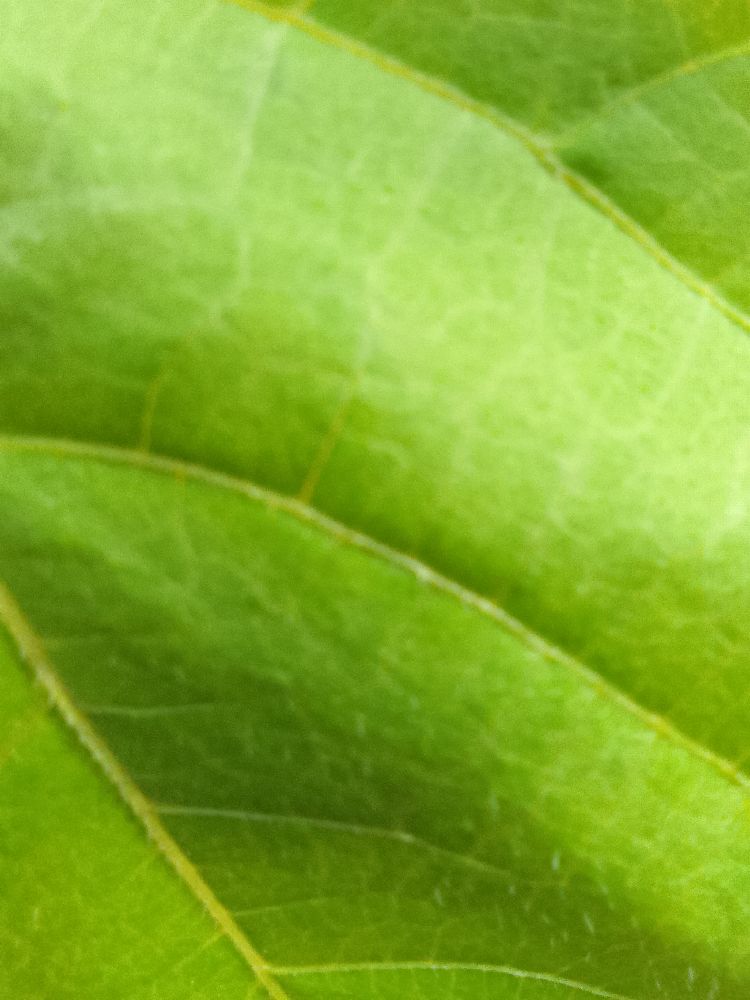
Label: healthy